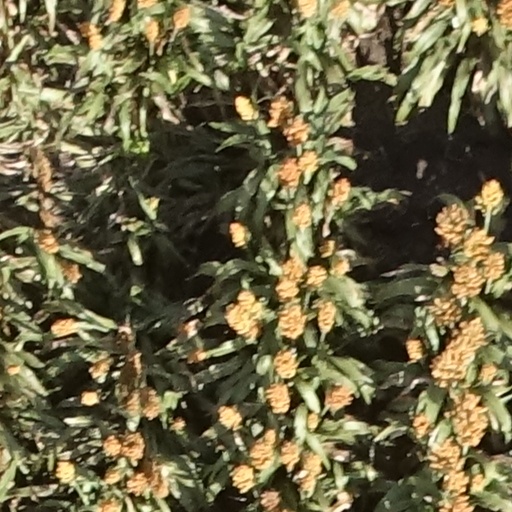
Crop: sorghum